2019–20 Arab Club Champions Cup

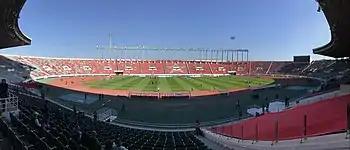
The Prince Moulay Abdellah Stadium in Rabat hosted the final.

The final was played on 21 August 2021 at the Prince Moulay Abdellah Stadium in Rabat, Morocco. The "home" team (for administrative purposes) was determined by an additional draw held after the quarter-final and semi-final draws.